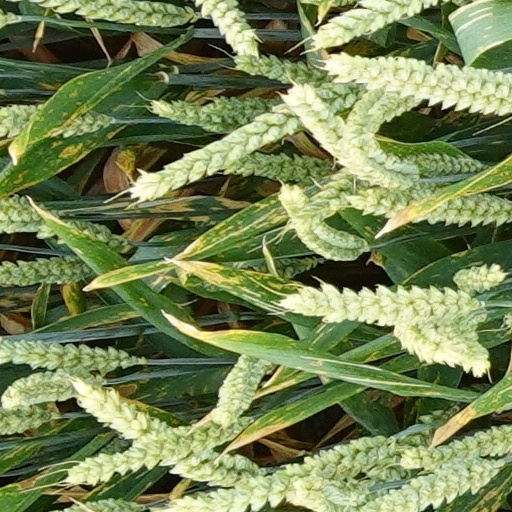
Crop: wheat